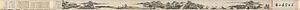
Shen Zhou ou Chen Tcheou ou Shēn Chou, surnom : Qinan, noms de pinceau : Shitian, Baishi Weng et Yutian Sheng. Né en 1427, originaire de Suzhou province du Jiangsu, mort en 1509. Peintre lettré de la dynastie des Ming célèbre pour ses paysages, ses peintures d'animaux et de fleurs qui reprennent le style de grands artistes Yuan et Song en les transposant dans des créations libres.